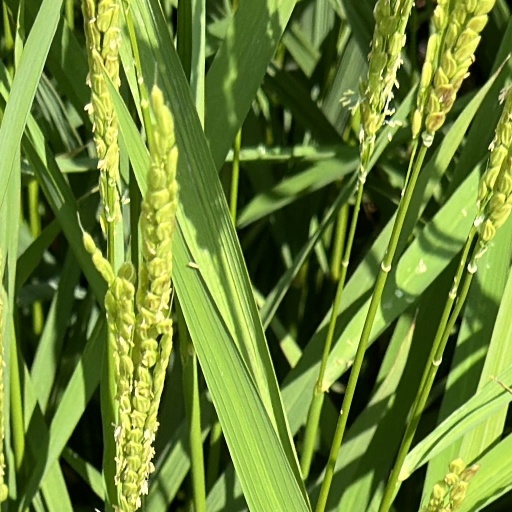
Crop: rice